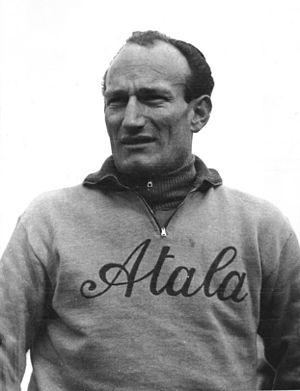
Luciano Maggini est un ancien coureur cycliste italien, dont la carrière se déroula à la fin des années 1940 et dans les années 1950.